2024 Japan Series

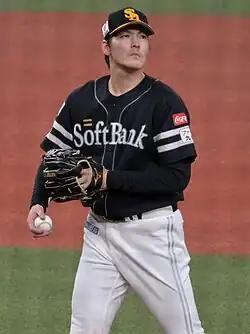
Kohei Arihara pitched seven scoreless innings and had two RBIs in Game 1.

Before the start of Game 1, Nobuteru Maeda of the band Tube sung the Japanese national anthem, and Hall of Famer Hiroshi Gondoh, the former BayStars manager that led the team to its last Japan Series championship in 1998, threw out the ceremonial first pitch. The BayStars' starting pitcher was Andre Jackson, while the Hawks used Arihara. The game was the first home contest in nine games for the BayStars dating back to the start of the CL Climax Series. Arihara pitched seven scoreless innings for the Hawks, allowing four hits and two walks while striking out four batters. Playing in a CL ballpark with the designated hitter rule not in effect also meant that Arihara would bat. In the second inning, Jackson issued a one-out walk followed by a Taisei Makihara double. With runners at second and third bases, DeNA opted to intentionally walk the next batter to load the bases and instead pitch to the inexperienced Arihara. The pitcher, however, hit a ground ball single to score the runner from third, and Makihara also scored when the player fielding the ball bobbled it, giving the Hawks a 2–0 lead. The two runs batted in (RBI) were the first of Arihara's professional career. Jackson's next strike to end the inning was the first of five straight strike outs, tying a Japan Series record. In his -inning start, Jackson struck out a total of nine batters, issued four walks and allowed two runs on three hits.